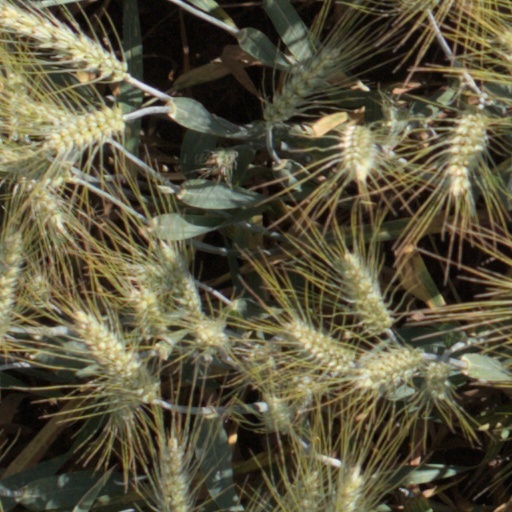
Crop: wheat